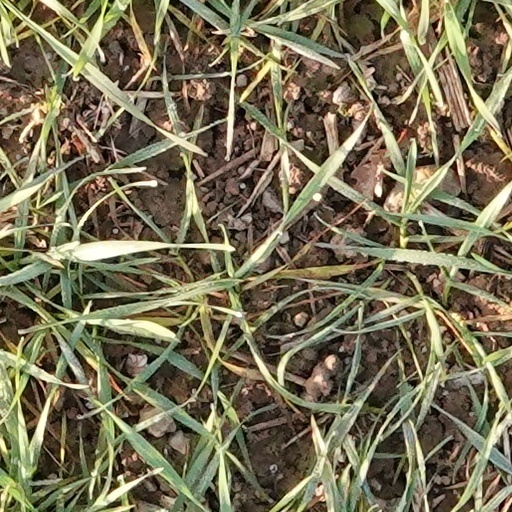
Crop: wheat